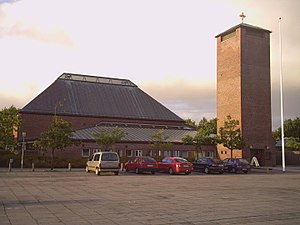
Kvaglund Kirke
Kvaglund Kirke
Kvaglund Kirke er en moderne kirke, som blev bygget i midten af firserne. En midlertidig vandrekirke har stået på stedet siden 1976, men bygning af Kvaglund kirke blev først bygget i midten af firserne. Kvaglund Kirke blev indviet den 12. maj 1985 og står i den selvstændige Kvaglund Sogn, som blev stiftet den 1. december 1977. Kvaglund kirke er en del af den danske folkekirke og er derfor Evangelisk Luthersk.